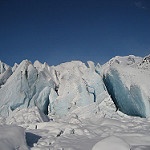
Scene: Outdoor